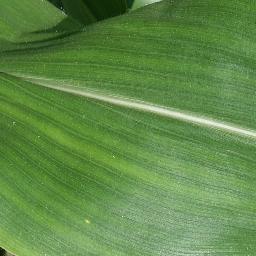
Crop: corn
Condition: (maize)_healthy